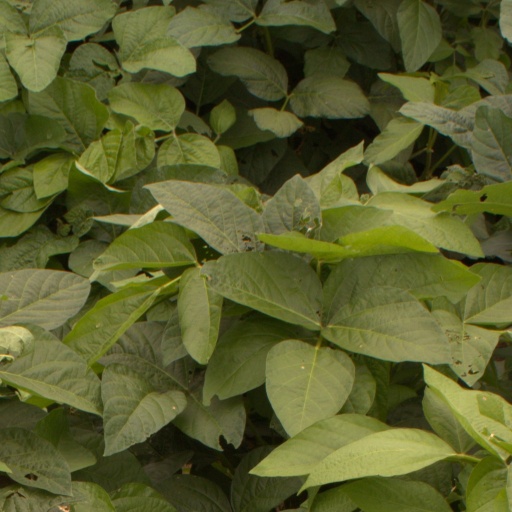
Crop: soybean